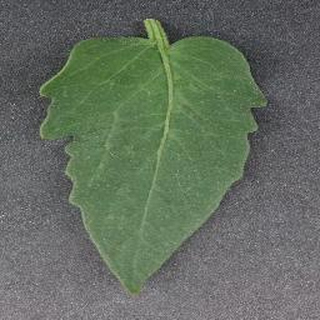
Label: healthy_tomato